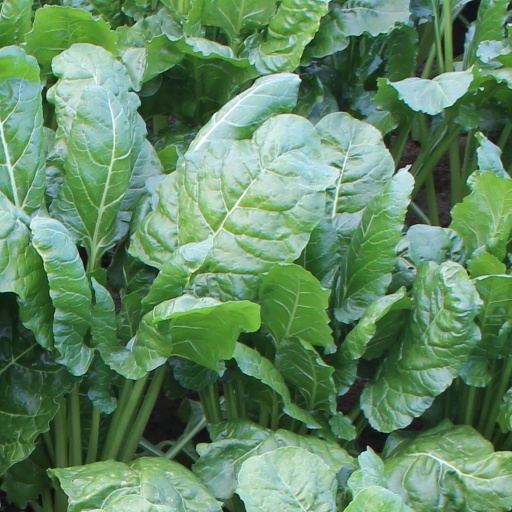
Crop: sugar beet